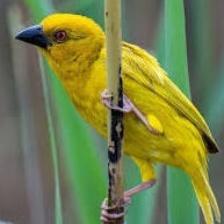
Species: EASTERN GOLDEN WEAVER
Scientific name: PLOCEUS SUBAUREUS